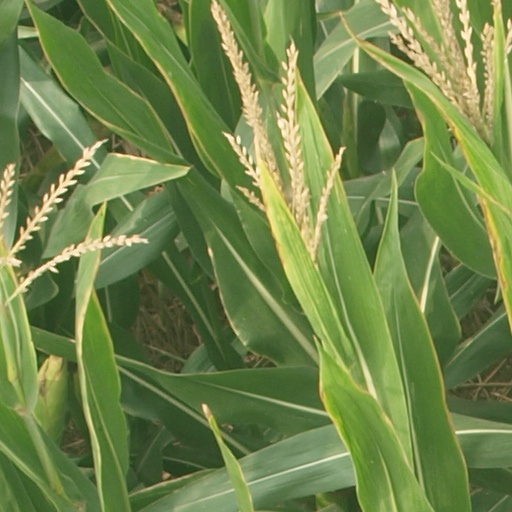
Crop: maize; corn